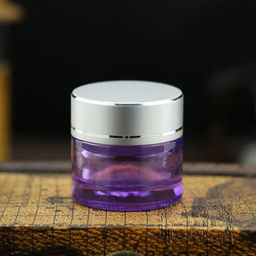
Label: glass